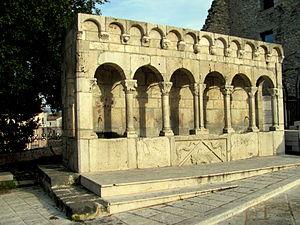
Isernia est une commune italienne d'environ 21 590 habitants, située dans la province du même nom dans le Molise en Italie méridionale.